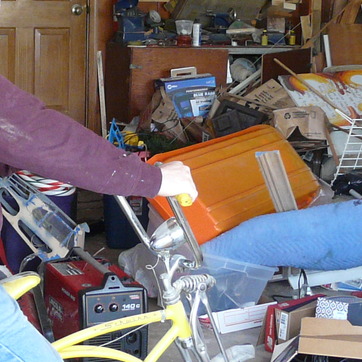
Material: skin